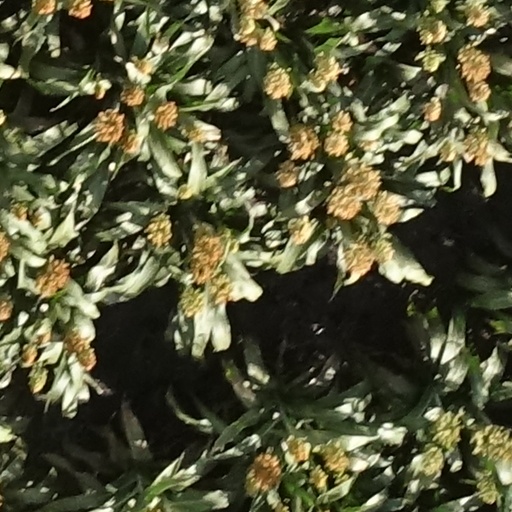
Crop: sorghum